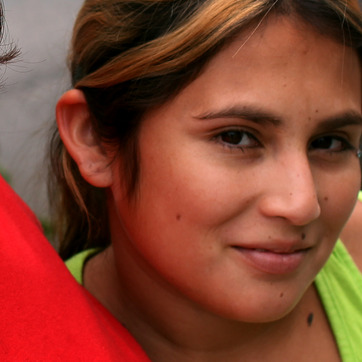
Material: skin